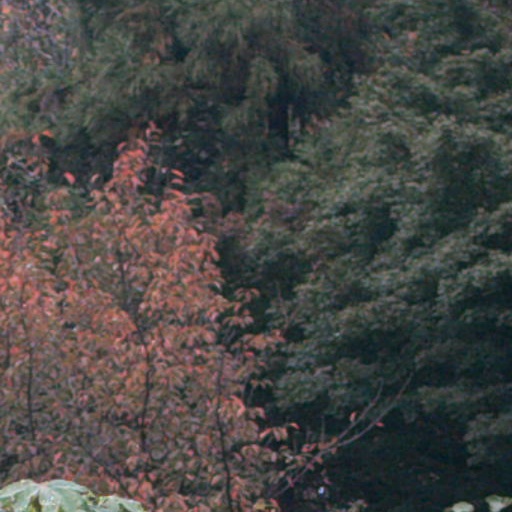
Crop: cassava